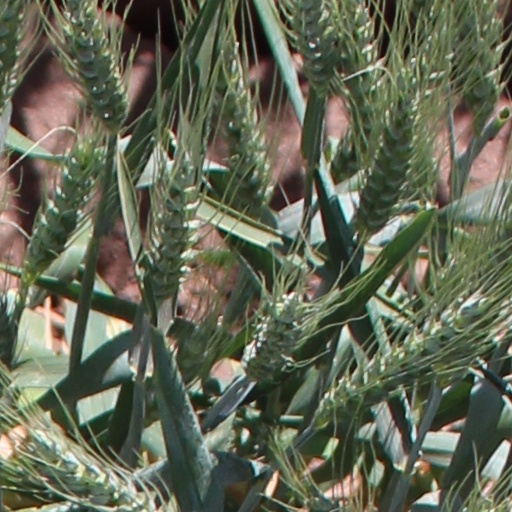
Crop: wheat